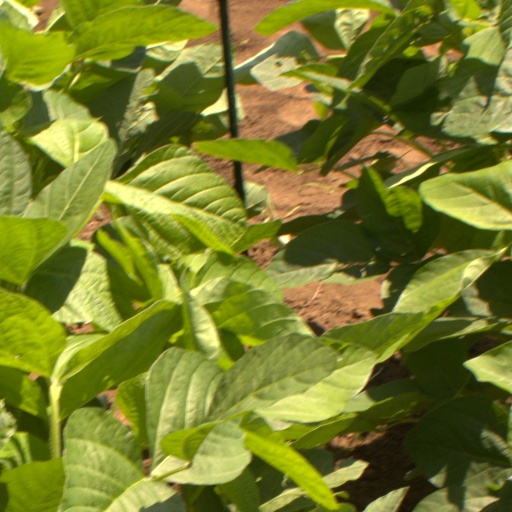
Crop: soybean